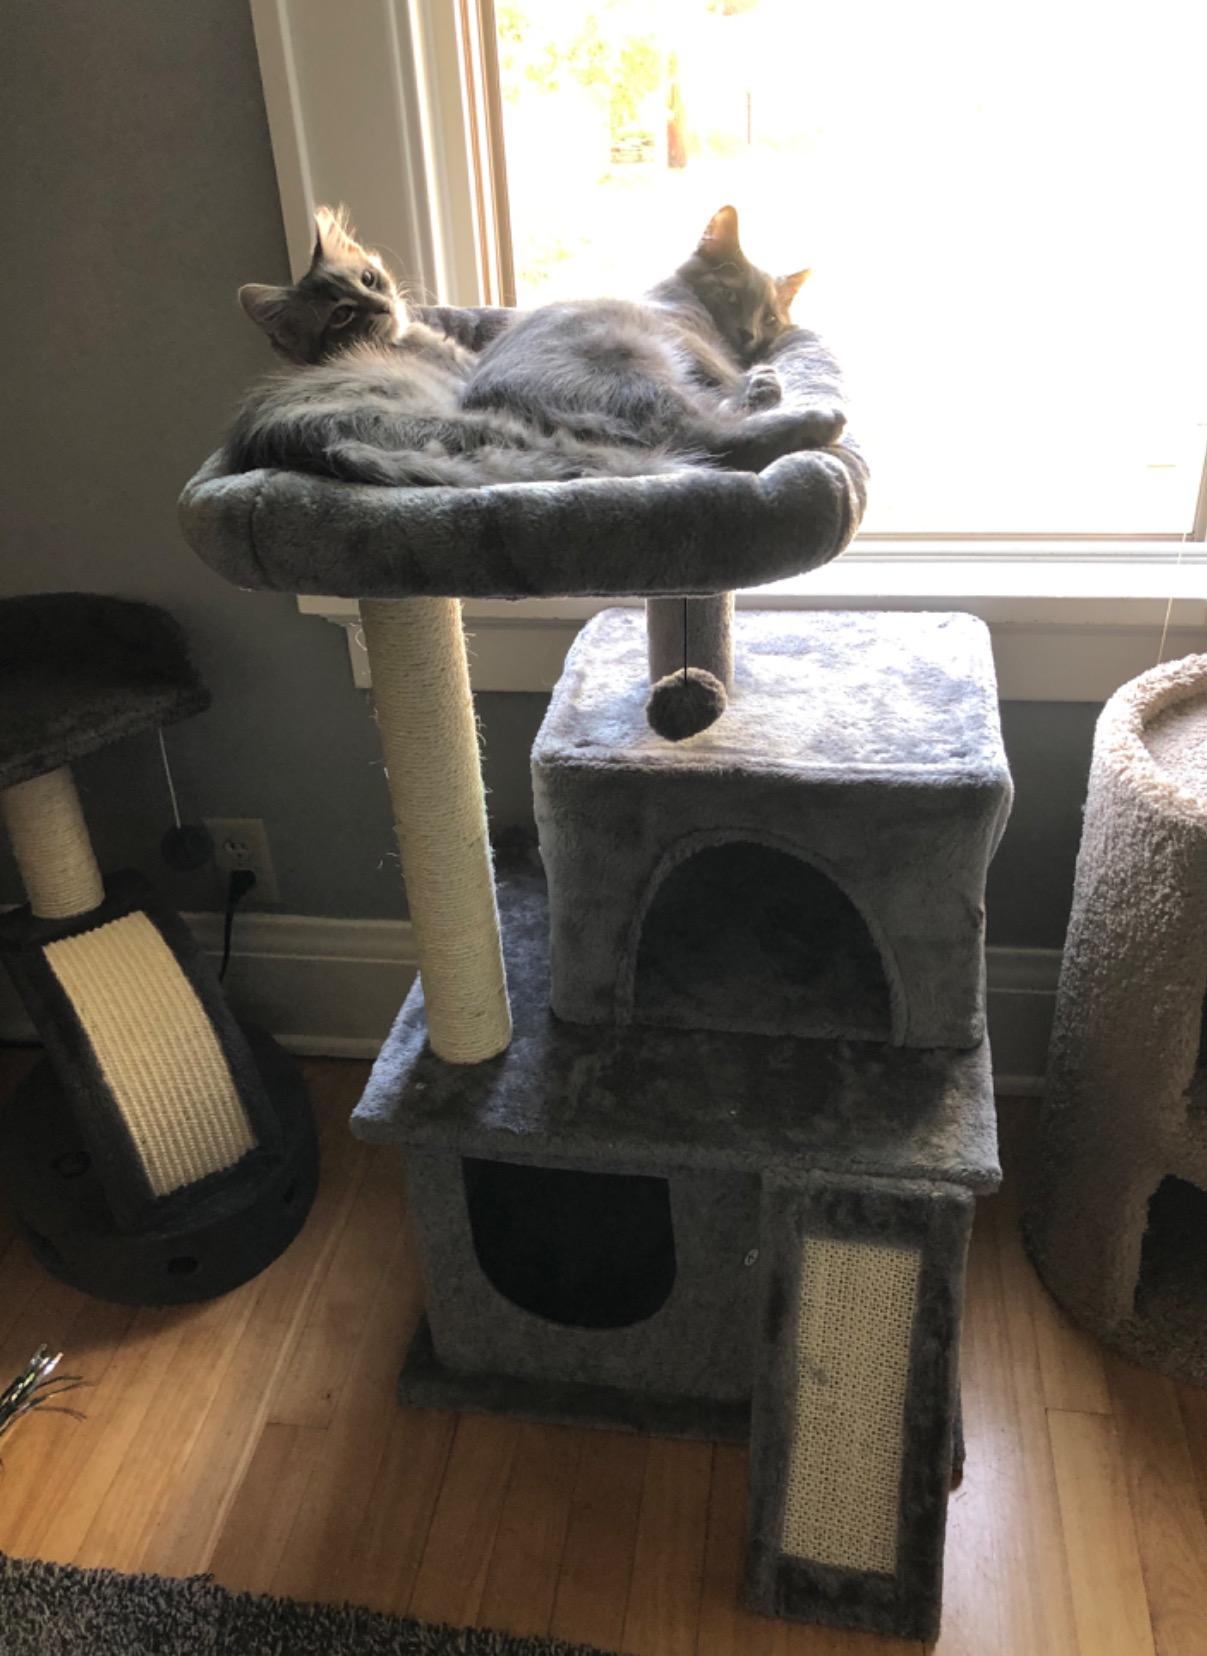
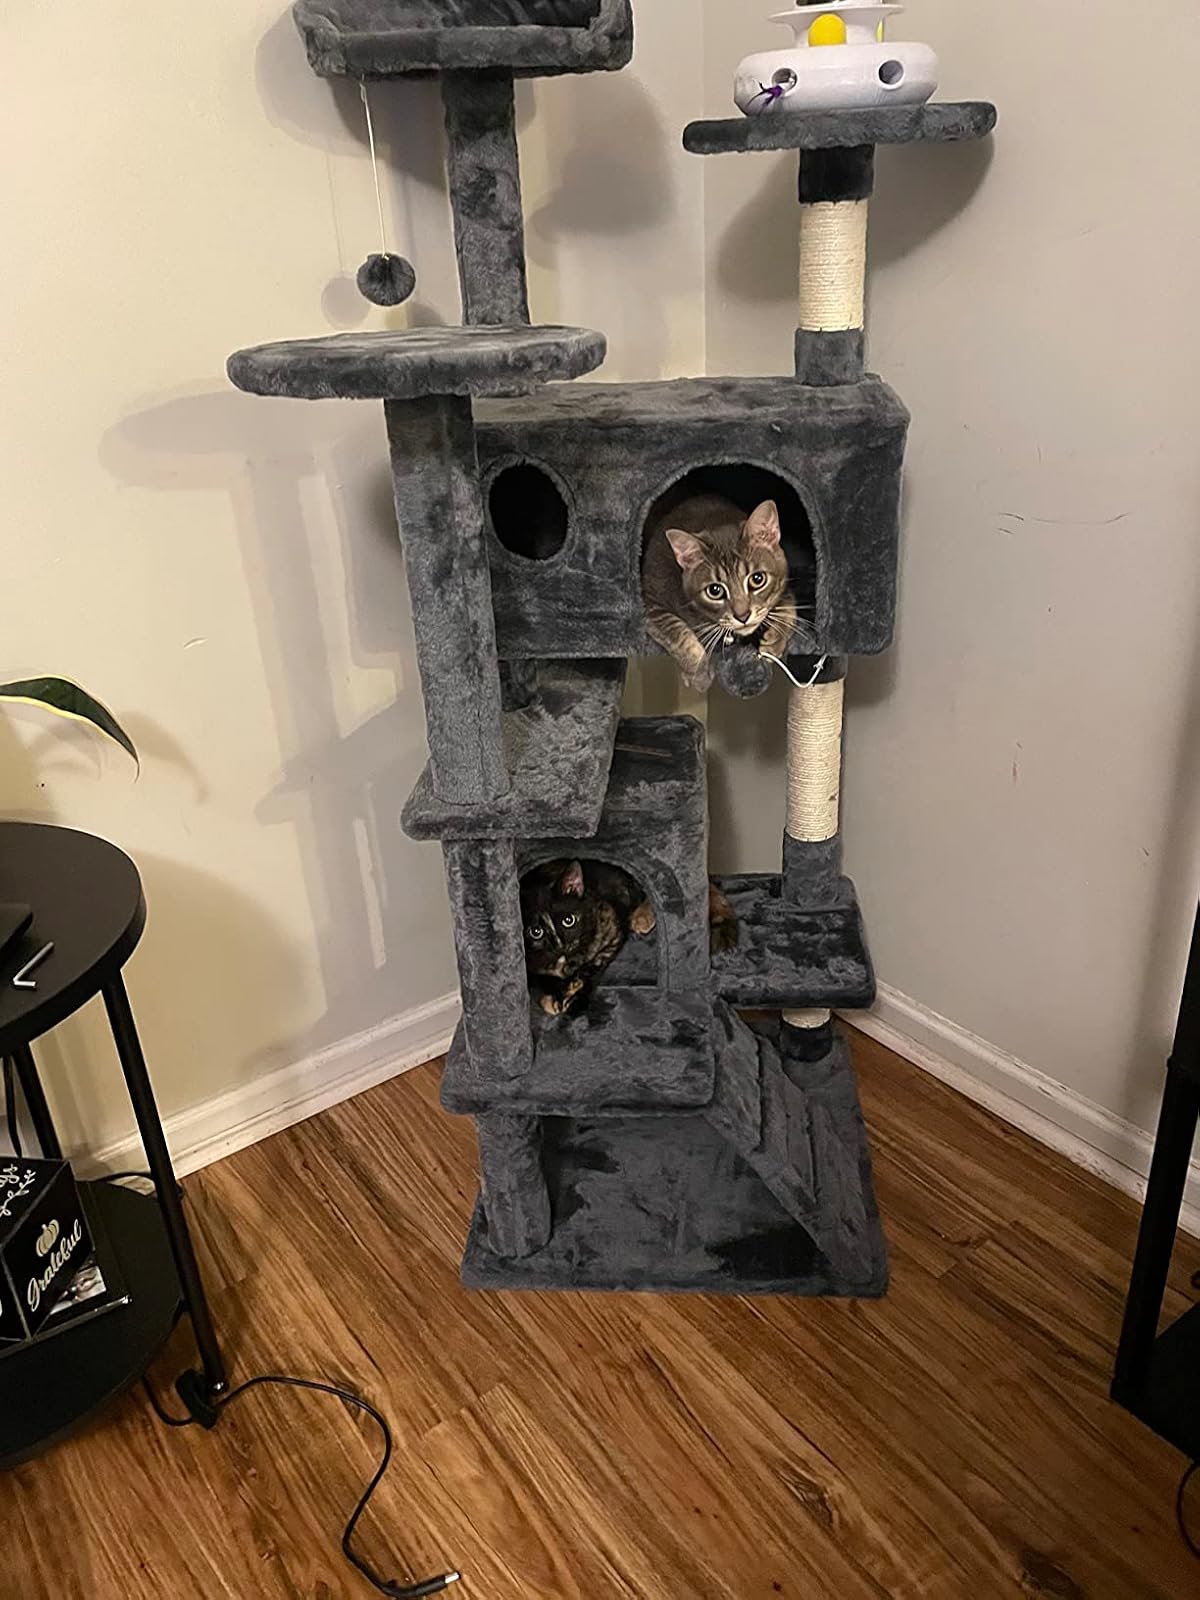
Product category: items_cat tree
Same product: no